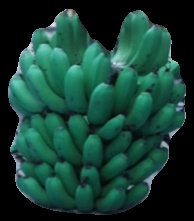
Variety: pachbale
Grade: grade2